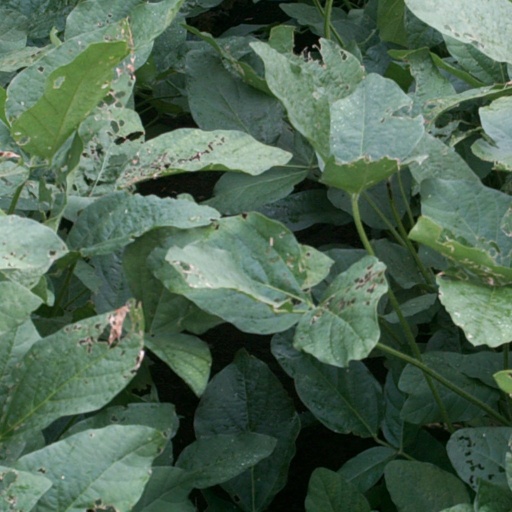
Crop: soybean